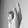
ASL letter: K